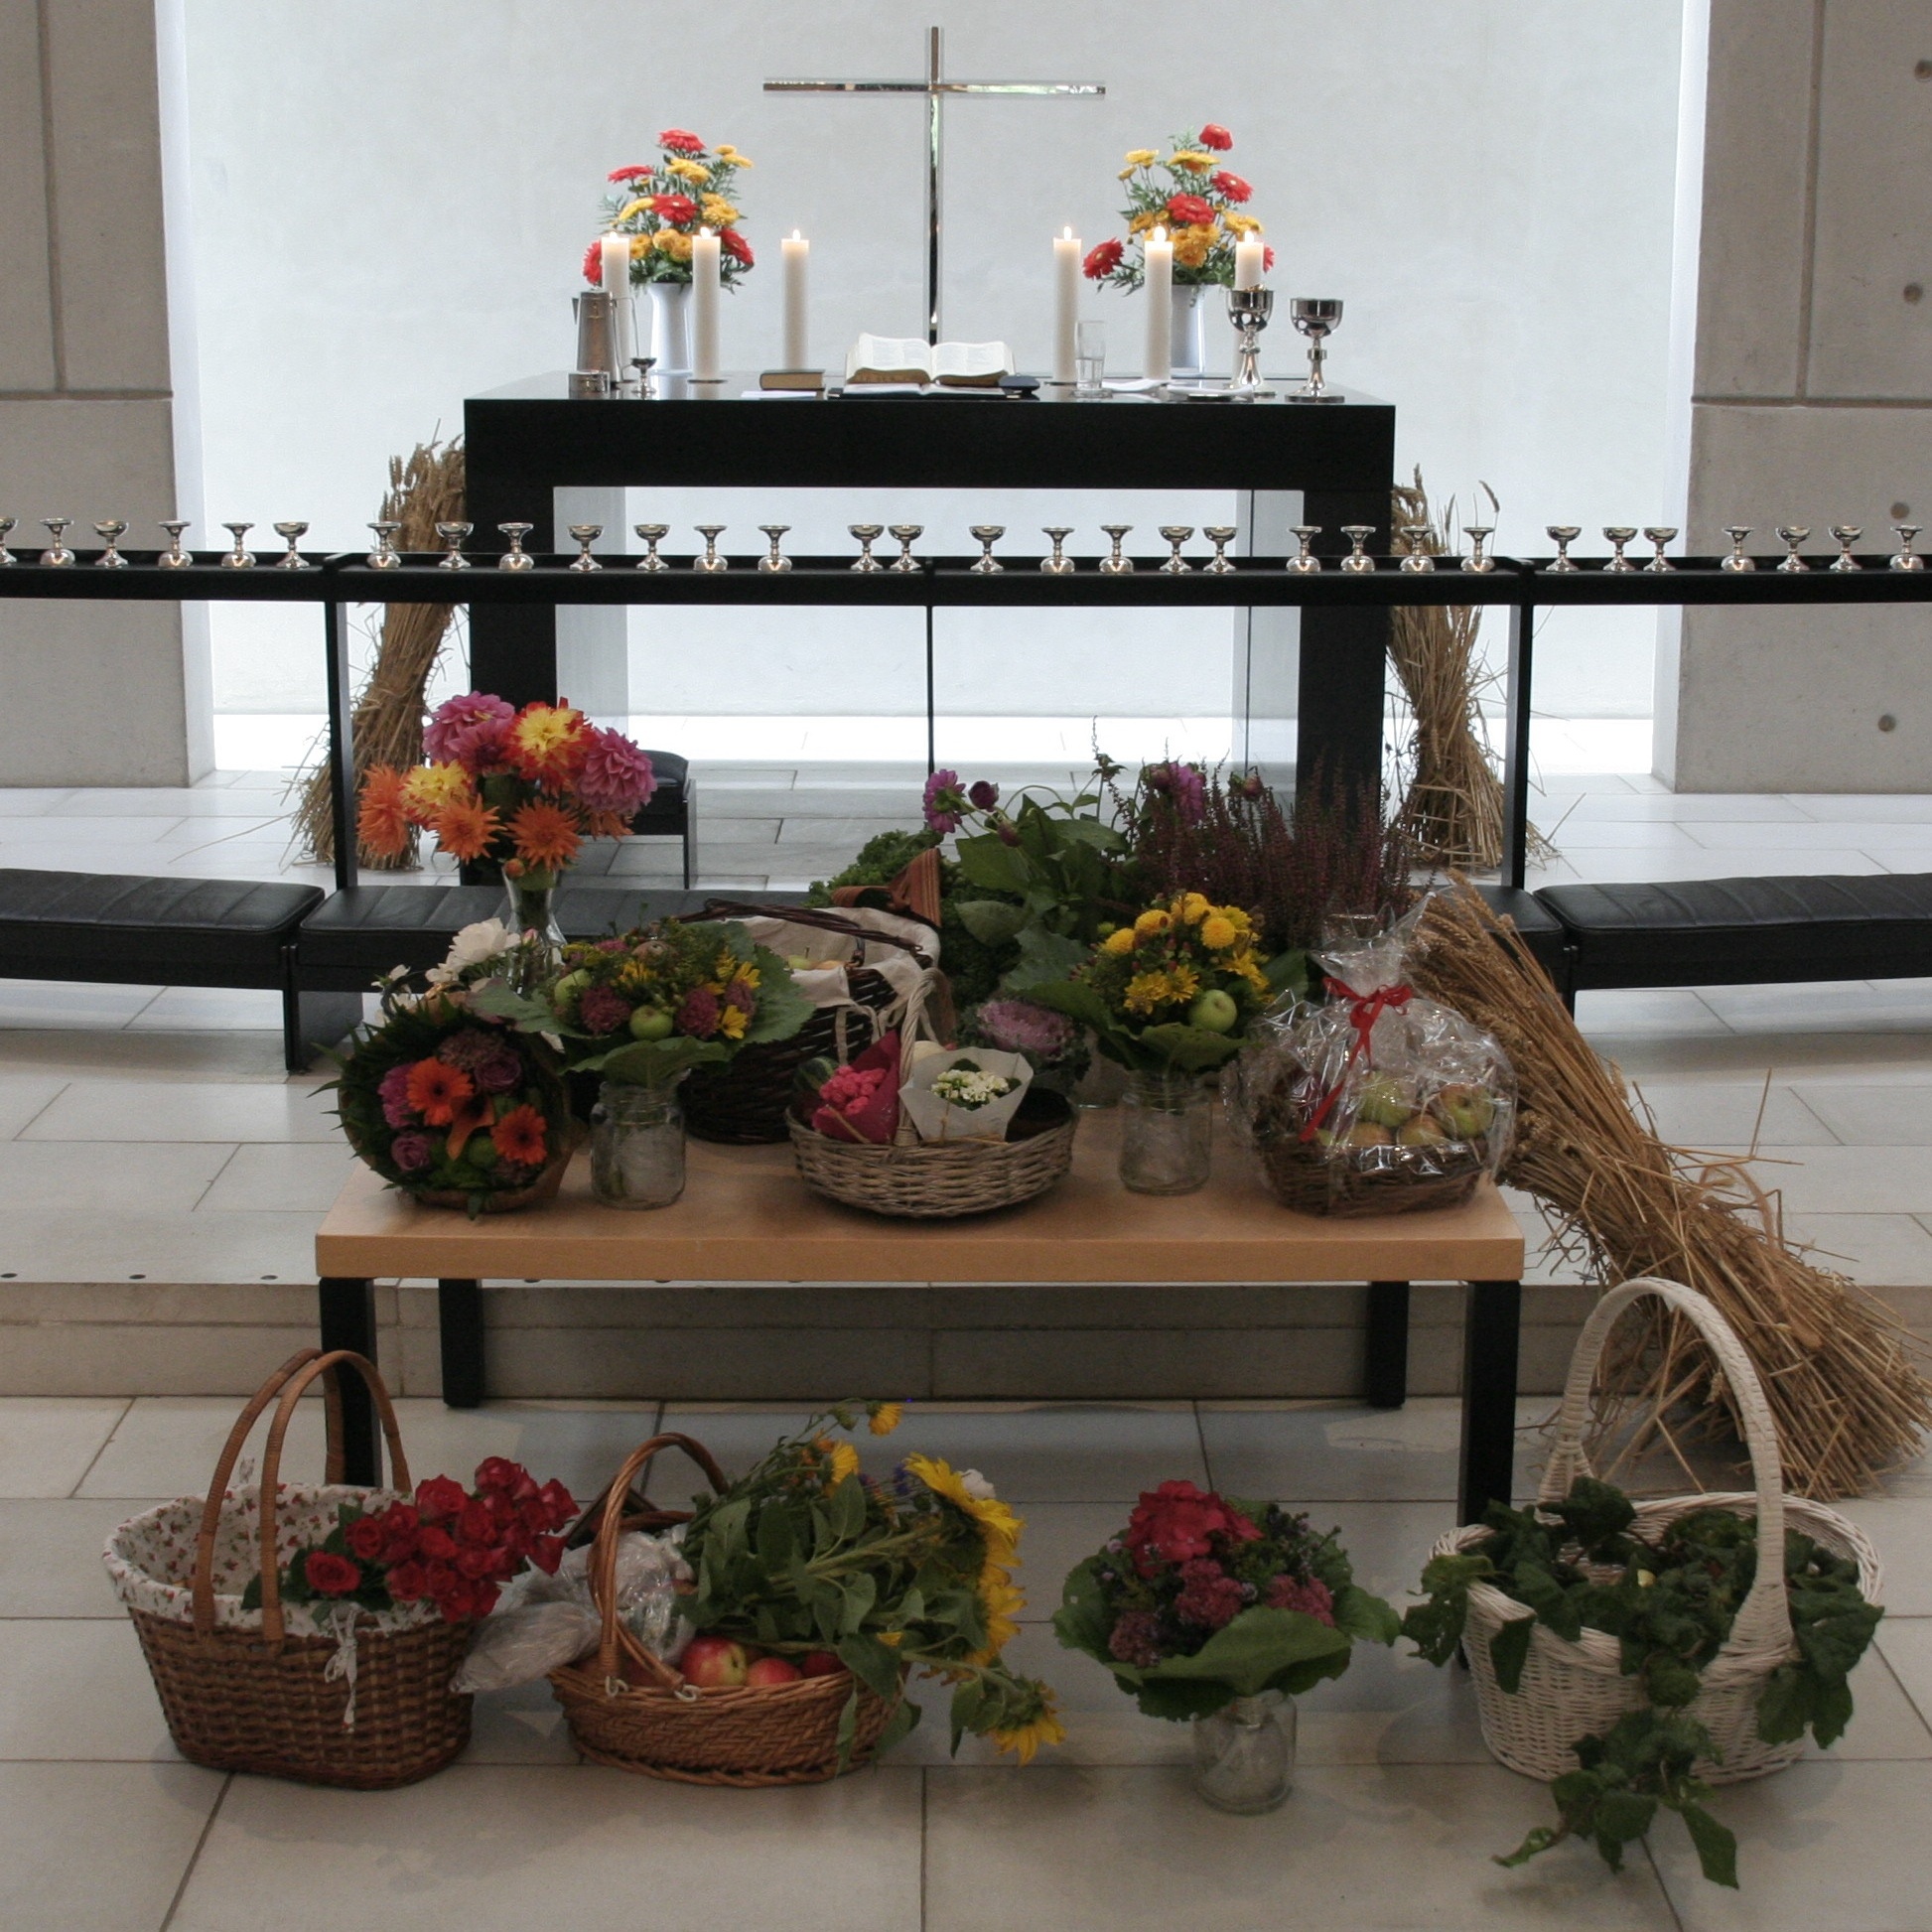
table, flower, harvest, shelf, furniture, room, christmas decoration, altar, vegetables, fruits, floristry, floral design, flower arranging